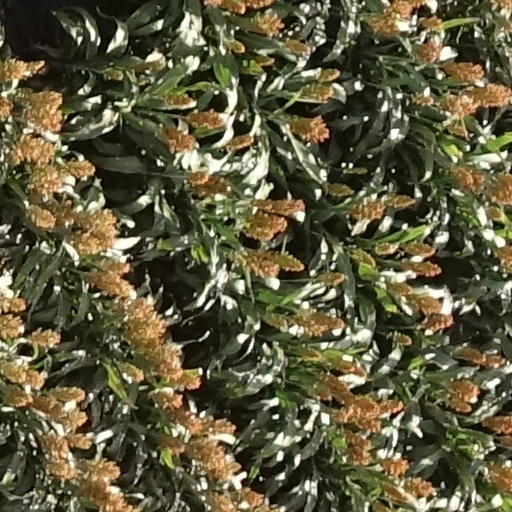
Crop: sorghum